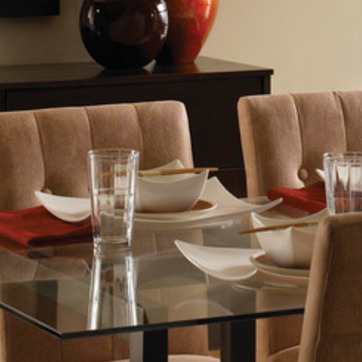
Material: ceramic